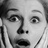
Emotion: surprise